Tony Judt

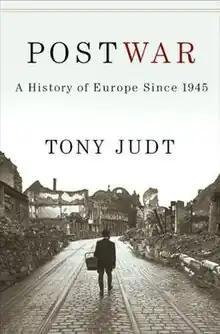
"" cover

In "Postwar", Judt examined the history of Europe from the end of World War II (1945) to 2005. Writing on such a broad subject was something of a departure for Judt, whose earlier works, such as "Socialism in Provence" and "Past Imperfect", had focused on challenging conventional assumptions about the French Left. At nearly 900 pages, "Postwar" has won considerable praise for its sweeping, encyclopaedic scope and was a runner-up for the 2006 Pulitzer Prize for General Nonfiction. In Judt's obituary, the BBC wrote that "Postwar" was "acclaimed by historians as one of the best works on the subject" of modern European history. The "New York Times Book Review" named the book one of the ten best of 2005 and, in 2009, the "Toronto Star" named it the decade's best historical book.